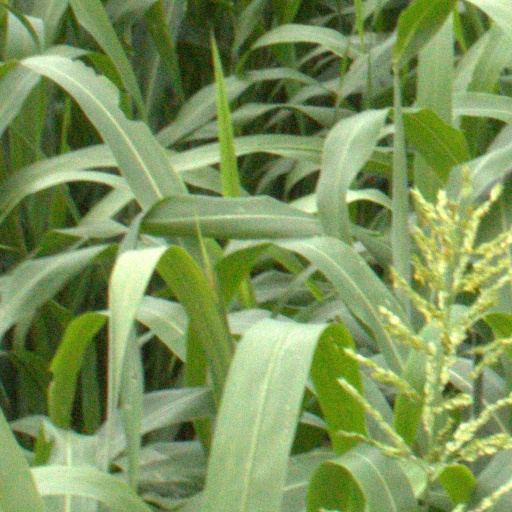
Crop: sorghum